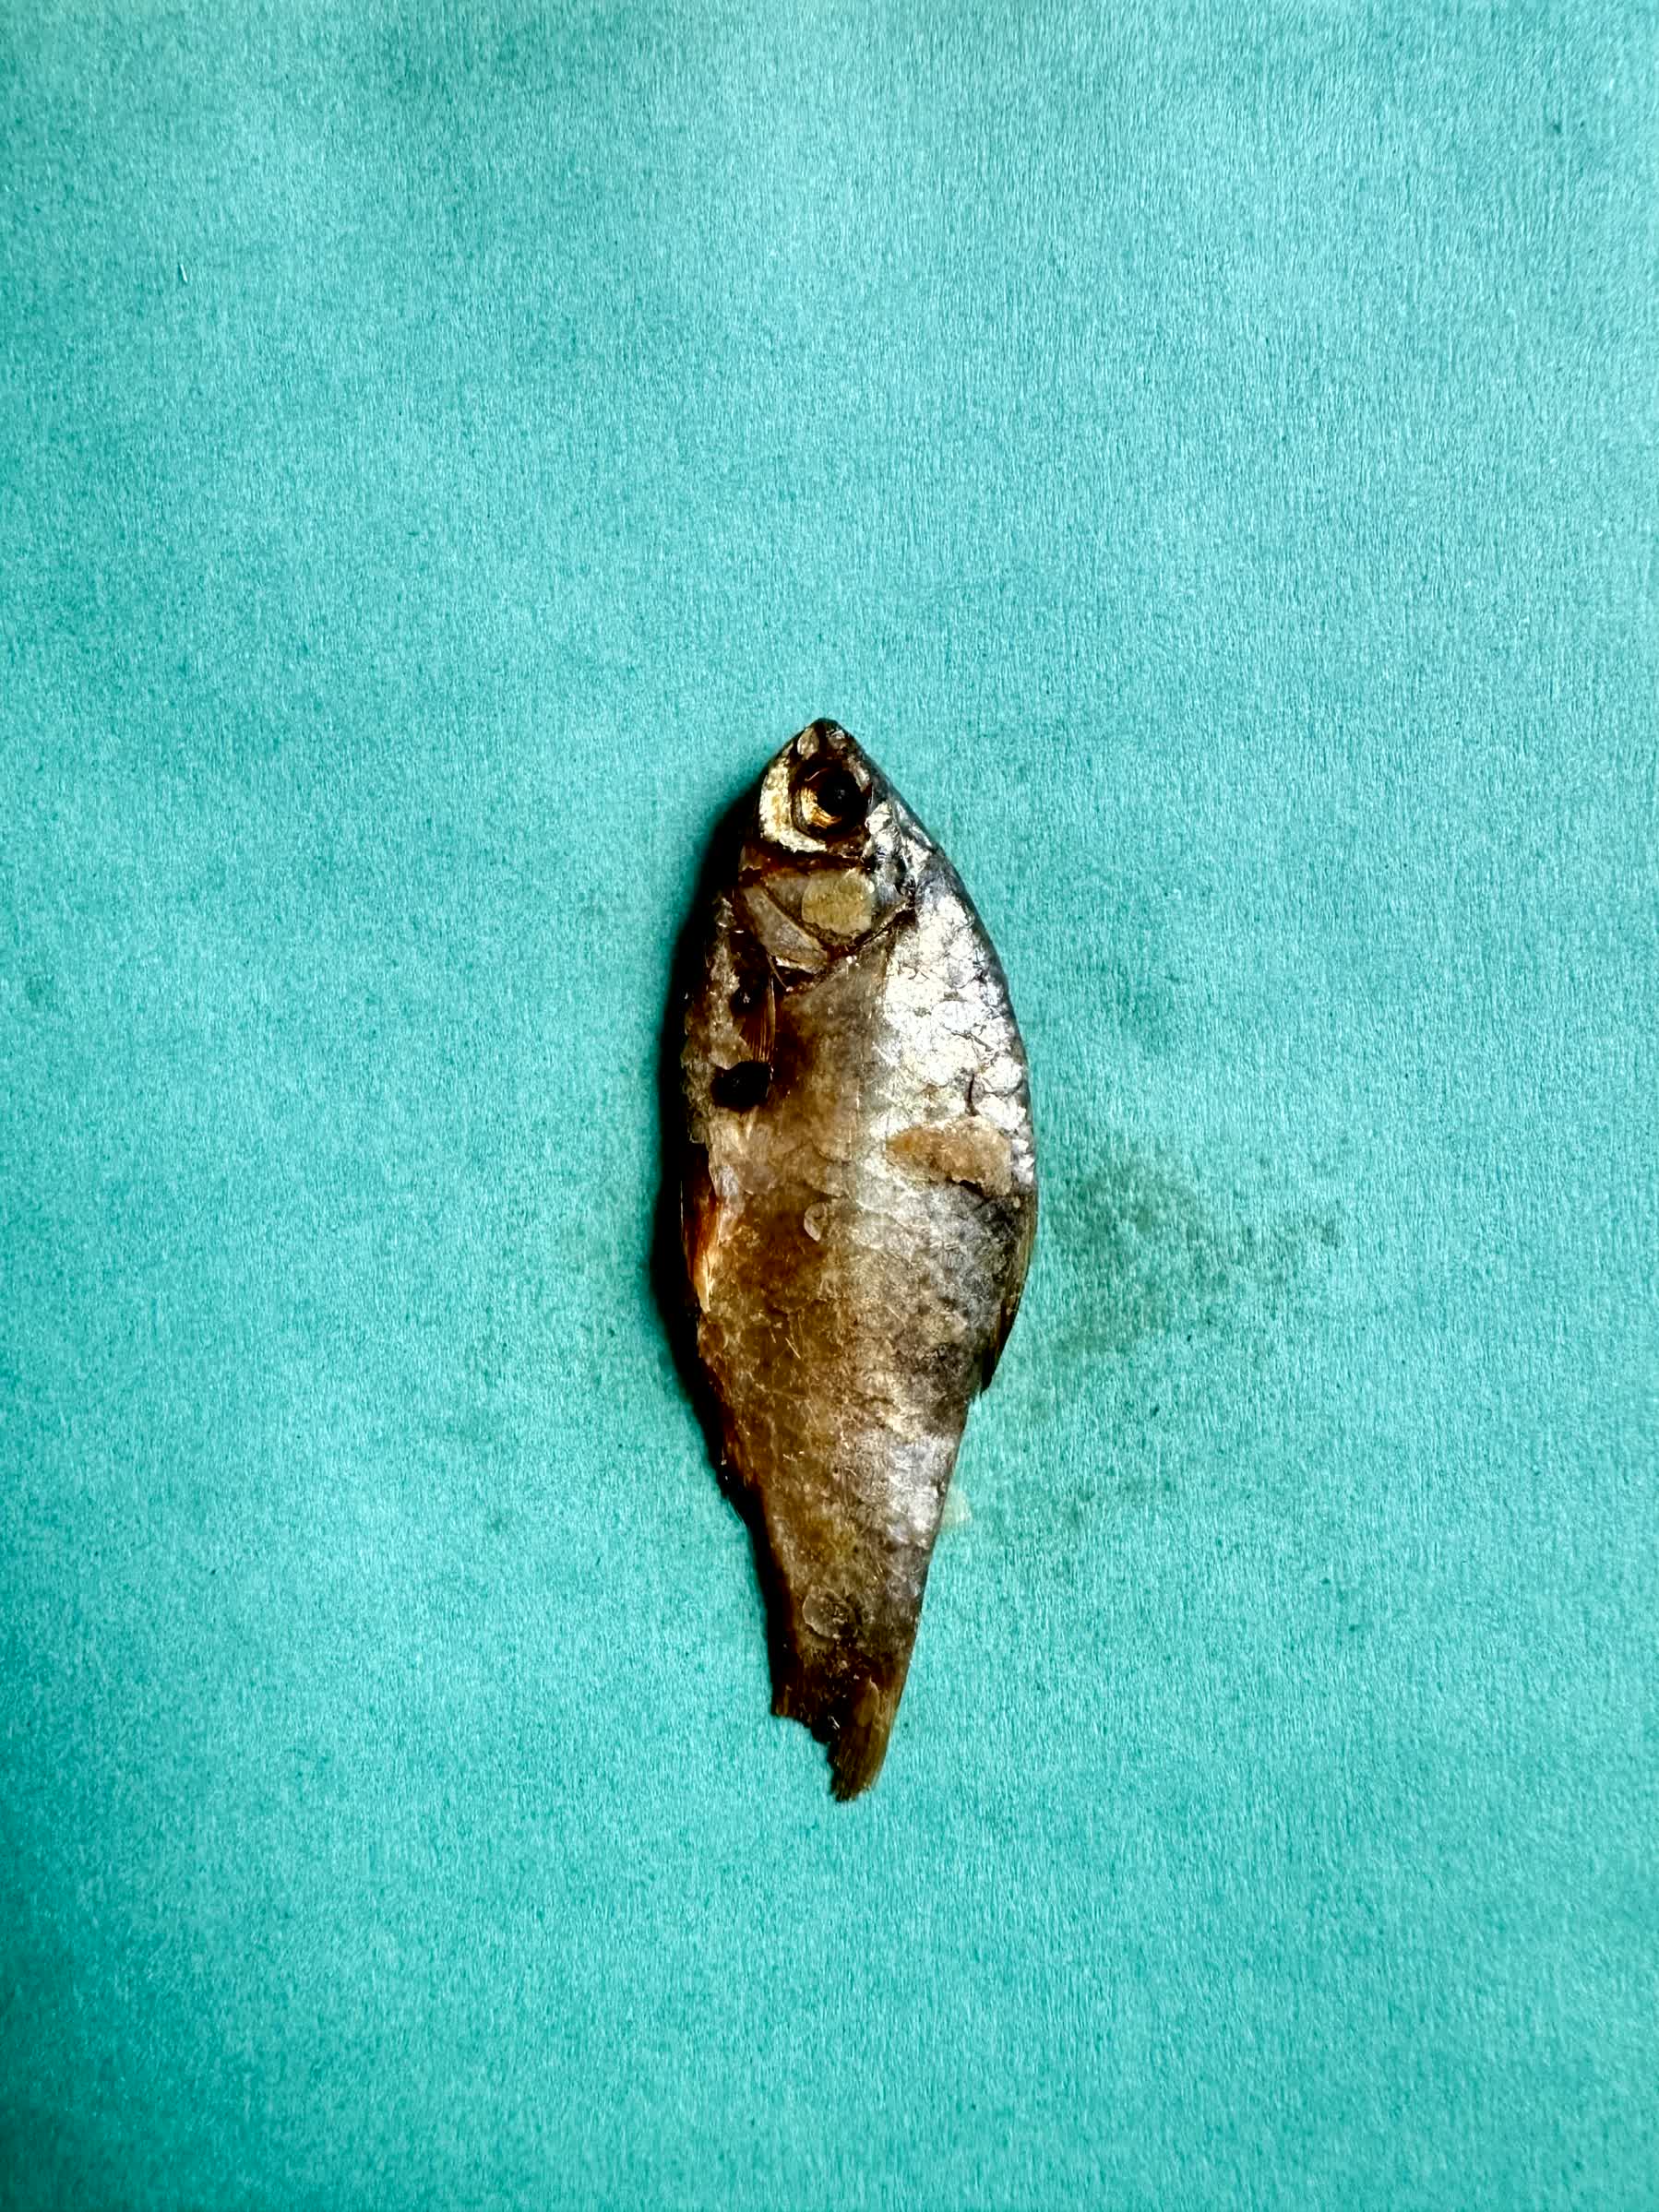
Species: puti chepa